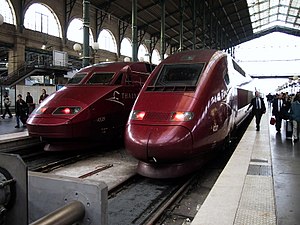
Paris / Infrastruktur
Thalys-togene har forbindelse til Belgien, Holland og Tyskland.
Paris er Frankrigs hovedstad og ligger ved Seinen i det nordlige Frankrig, i hjertet af regionen Île-de-France. Paris har en anslået befolkning på 2.2 mio inden for sine administrative grænser.Det ubrudt bebyggede byområde i Paris strækker sig langt ud over byens administrative grænser og huser 10.413.386 Et yderligere udvidet metropolområde centreret omkring byen, Paris' aire urbaine, er med en befolkning på ca. 12,1 millioner et af de største byområder i Europa efter befolkning.